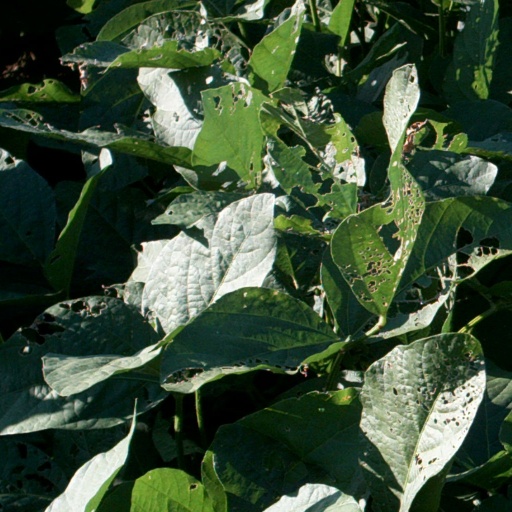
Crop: soybean